Nasi uduk

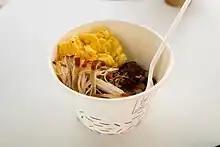
McDonald's nasi uduk served in Indonesia

Depending on the occasion, "uduk" can be served ""berkat" style" in a woven bamboo box, wrapped in teak or banana leaves, or served as a large cone on a "tampah" (a rounded bamboo platter) as a "tumpeng".